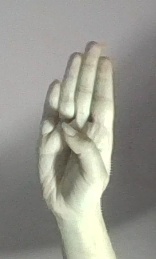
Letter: kaaf